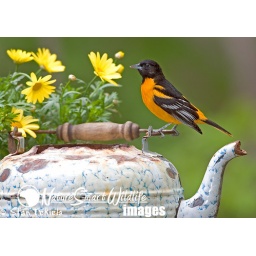
Baltimore Oriole male (Icterus galbula) on an antique tea pot and unknown garden flowers taken in private garden in Victoria, MN